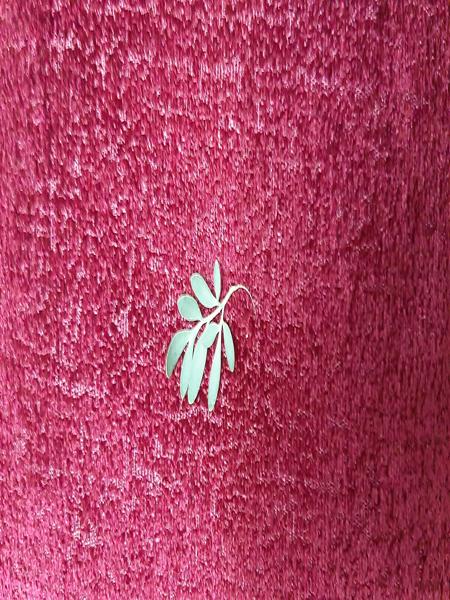
Plant: Common rue(naagdalli)